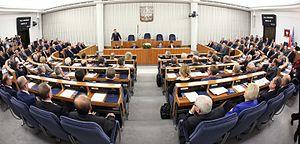
Le Sénat est la chambre haute du parlement polonais, la chambre basse étant la Diète. Il compte 100 membres élus au suffrage universel.